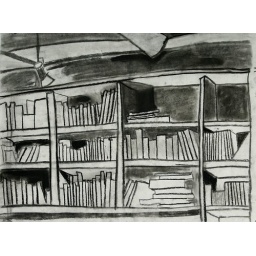
Size: 17 1/2&amp;quot; x 23 3/4&amp;quot; Medium: pastel. Description: drawing of the book case in the marwen library, drawn in black pastel.